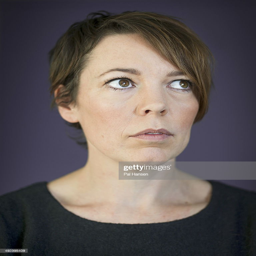
actor is photographed for the observer .